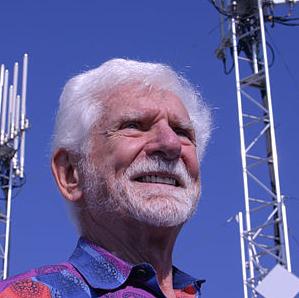
Age: 81